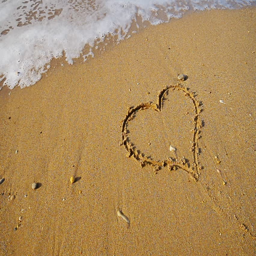
heart symbol on the sand beach and sea waves .